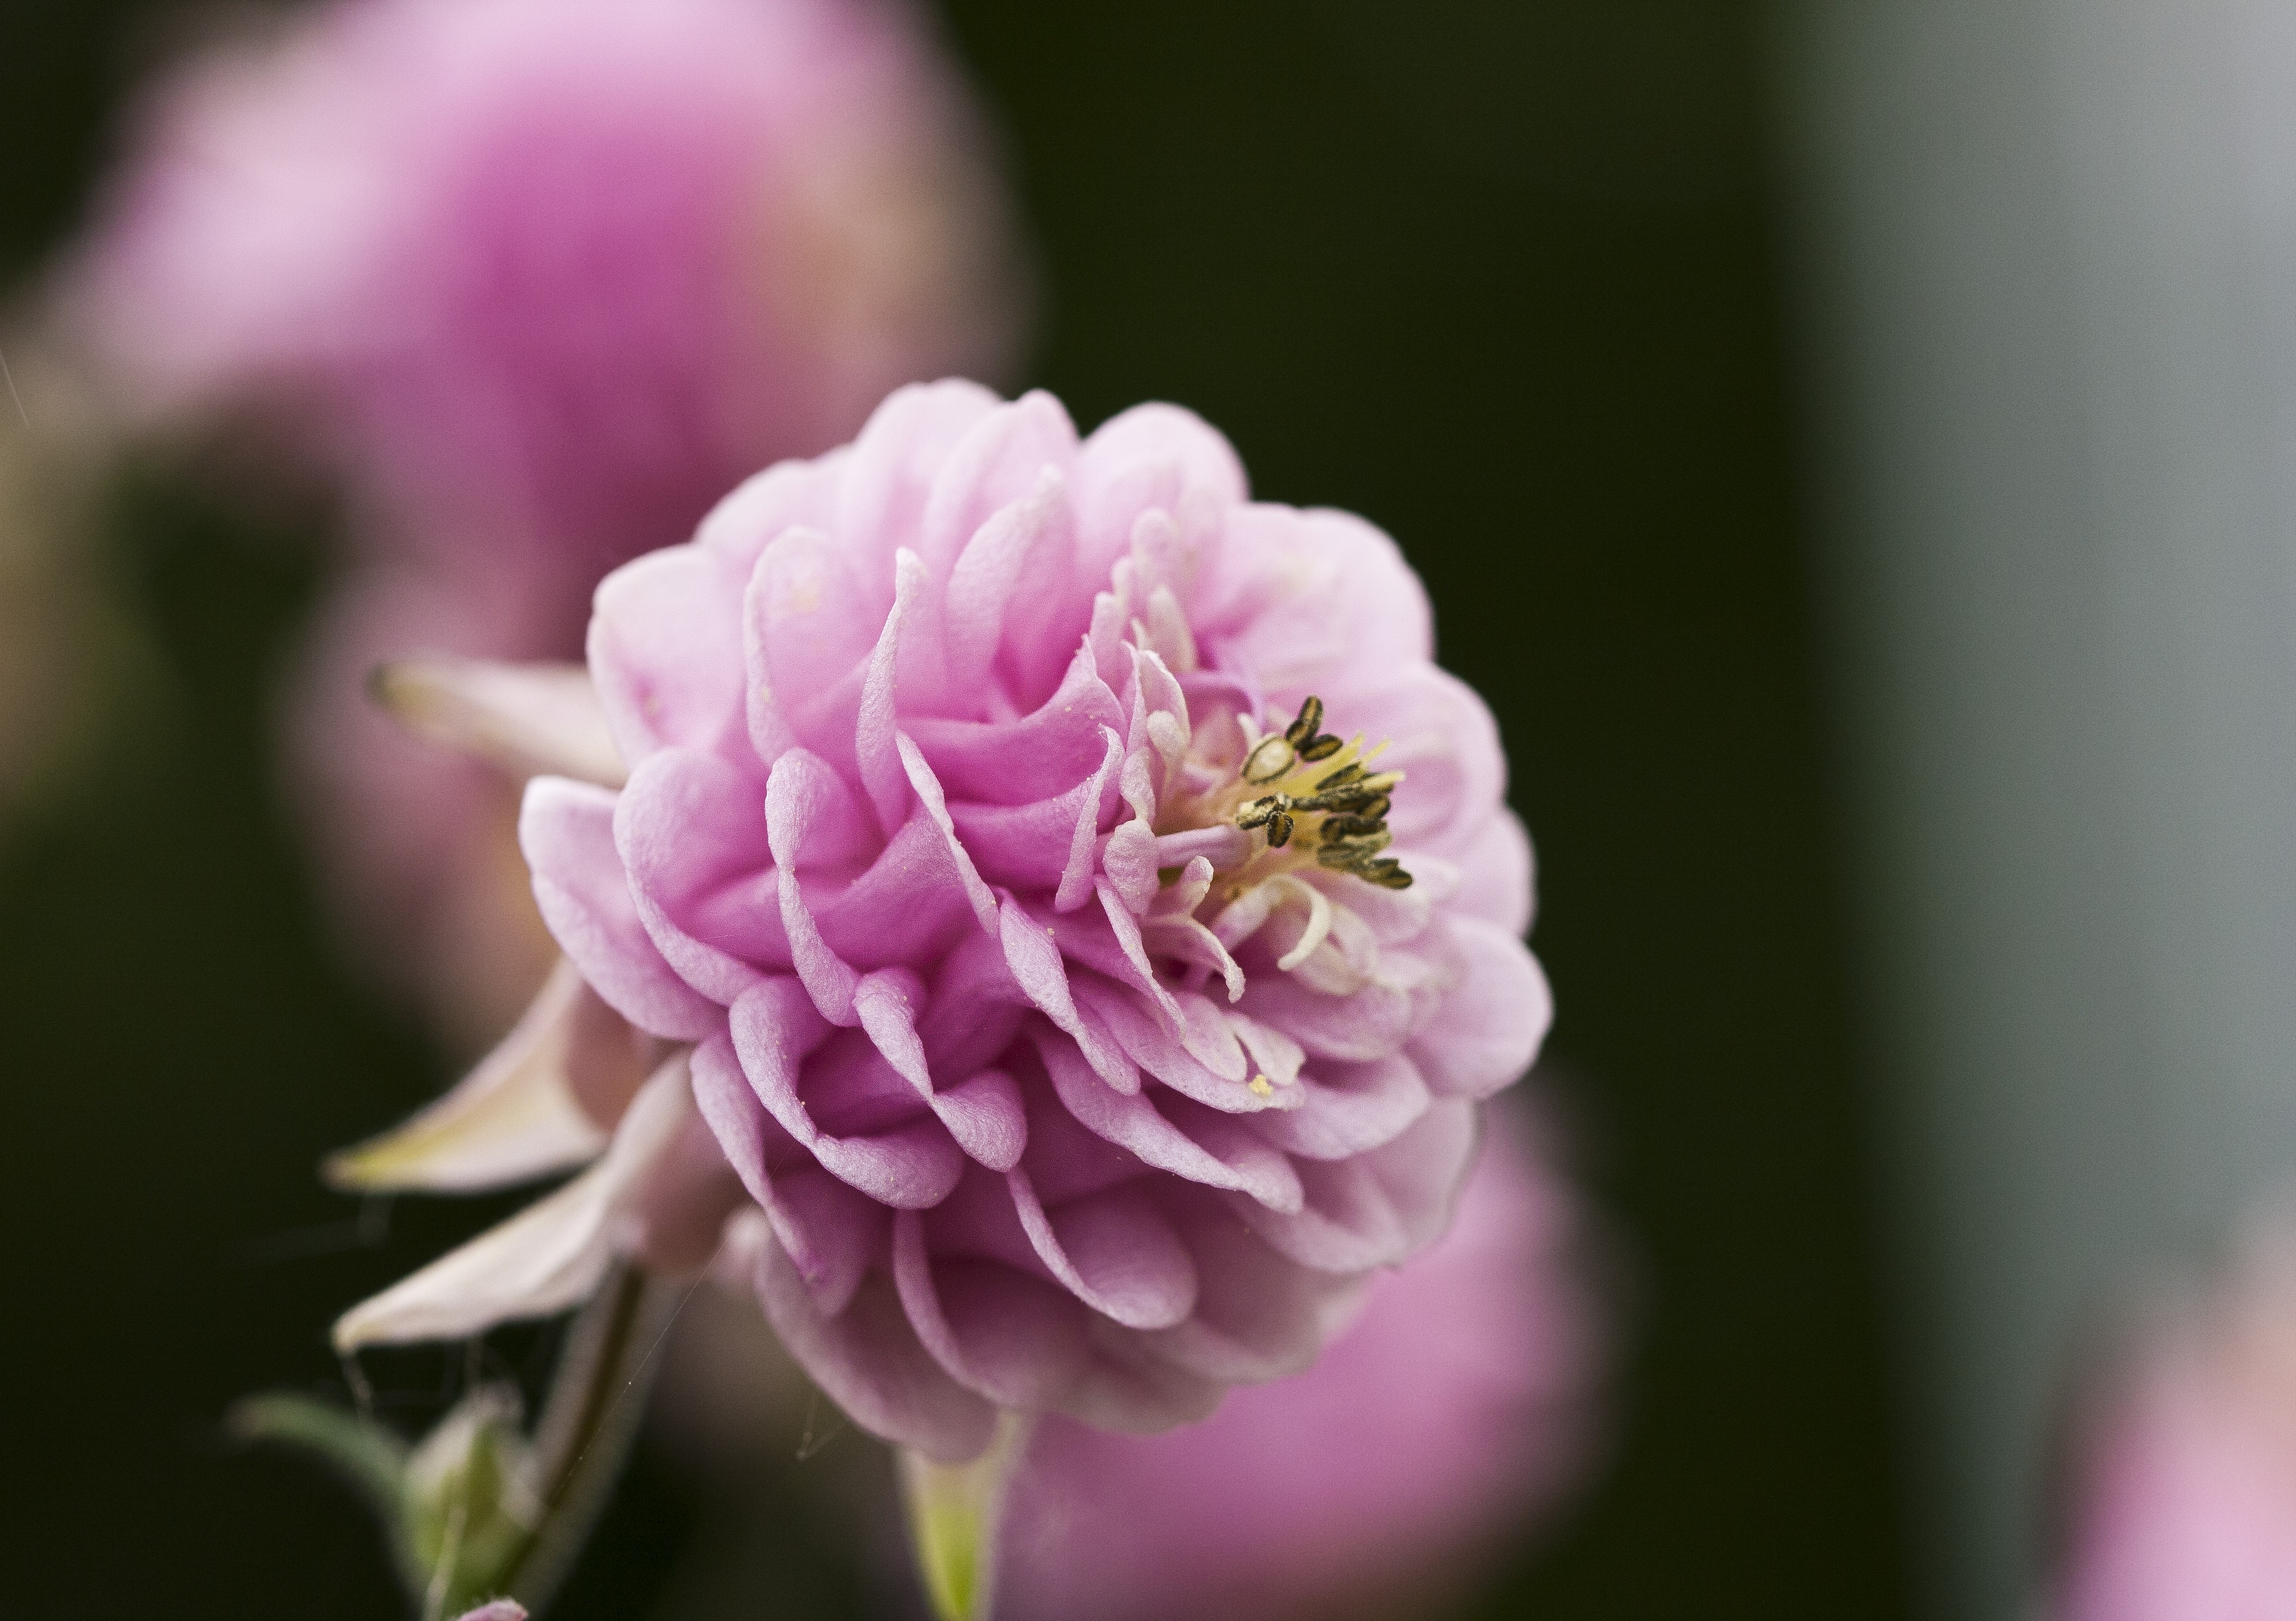
nature, blossom, plant, photography, flower, petal, bloom, summer, macro, botany, garden, pink, flora, close up, columbine, aquilegia, macro photography, garden plant, flowering plant, hahnenfu gew chs, plant stem, land plant